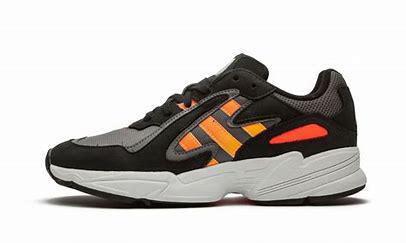
Brand: Adidas
Model: Yung 96 Chasm